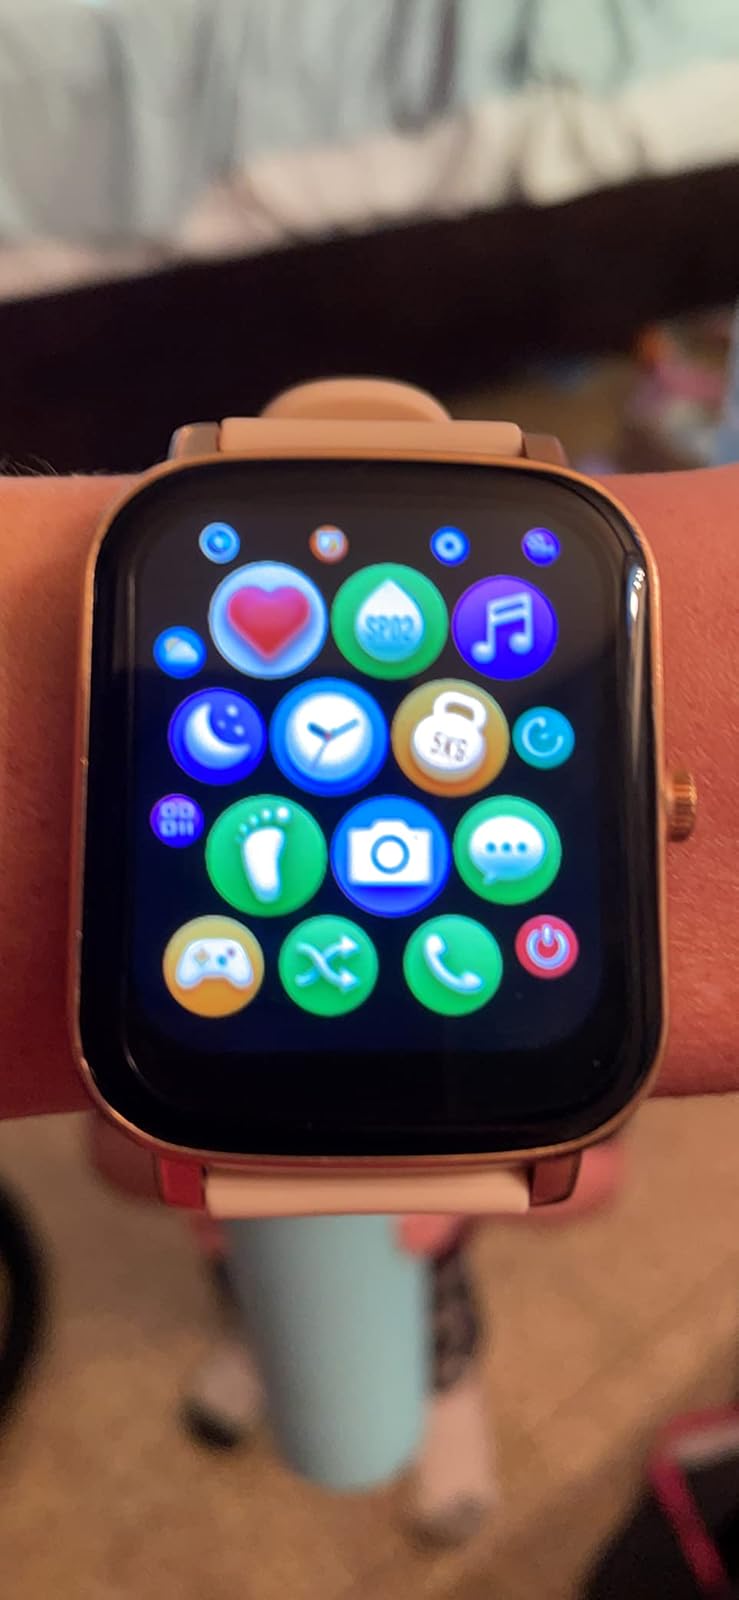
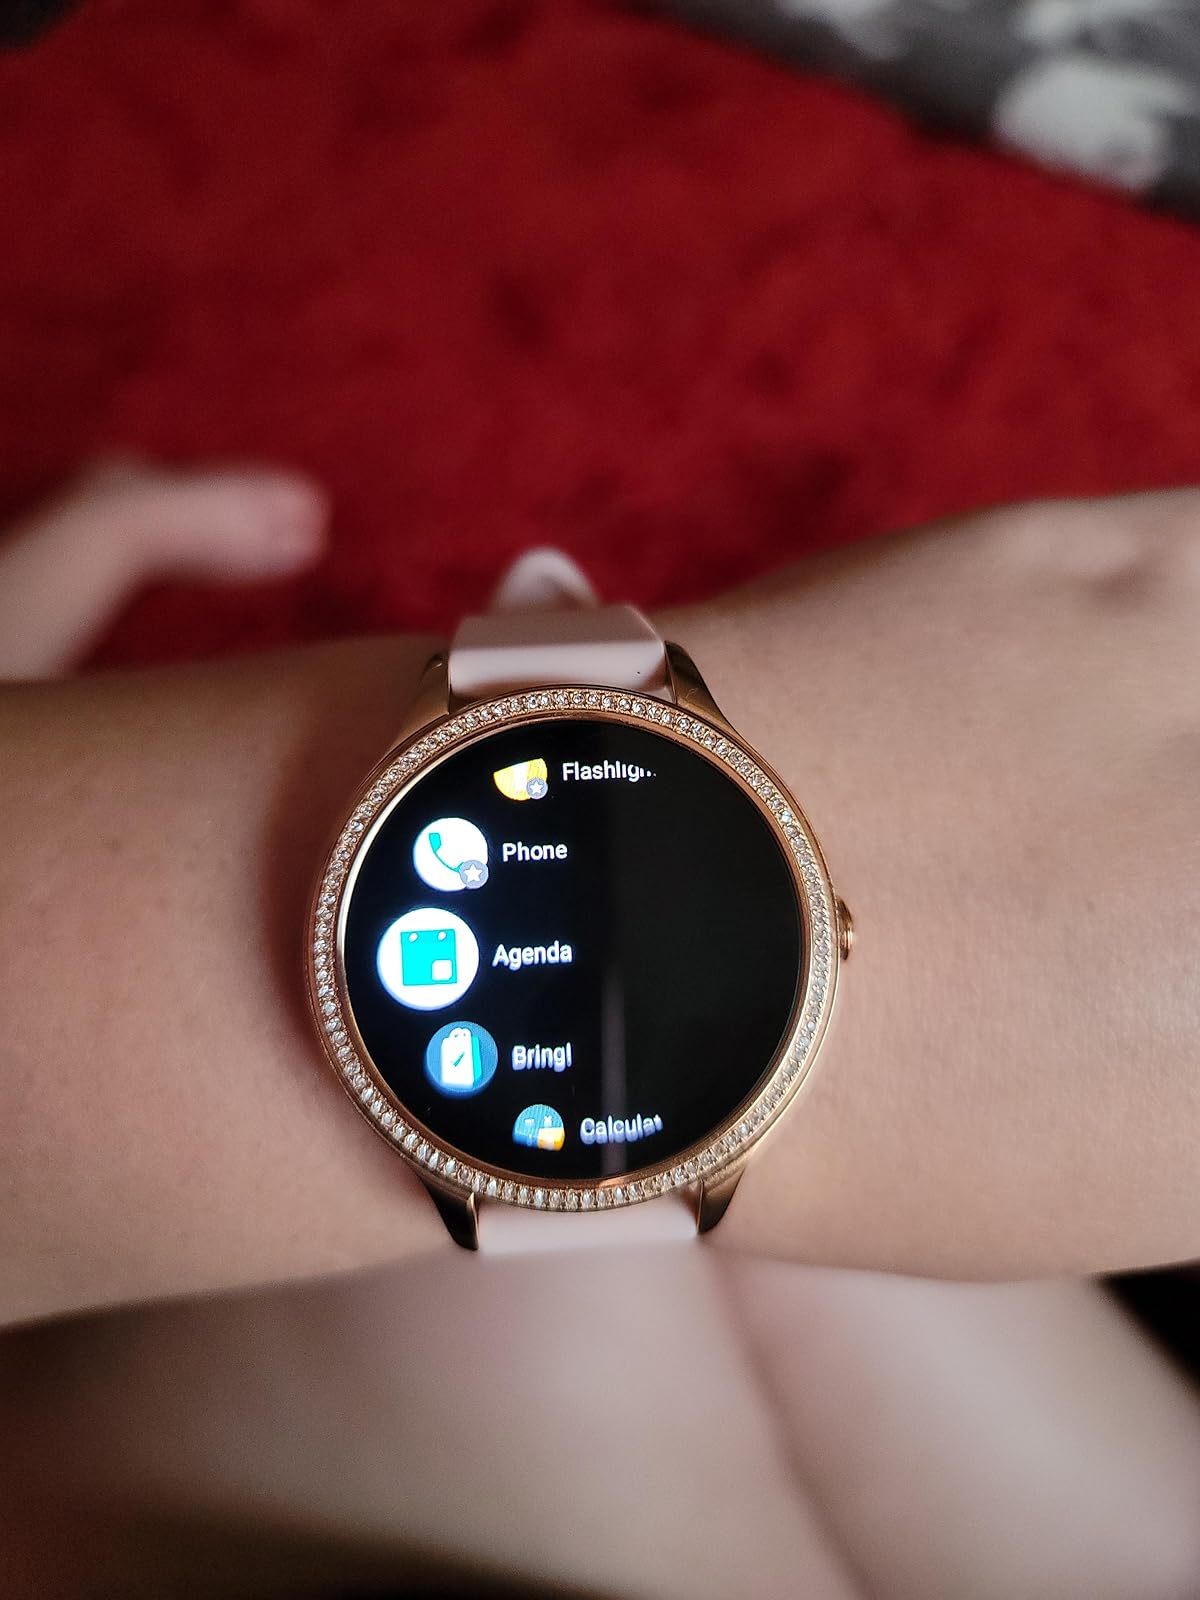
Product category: smartwatch
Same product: no